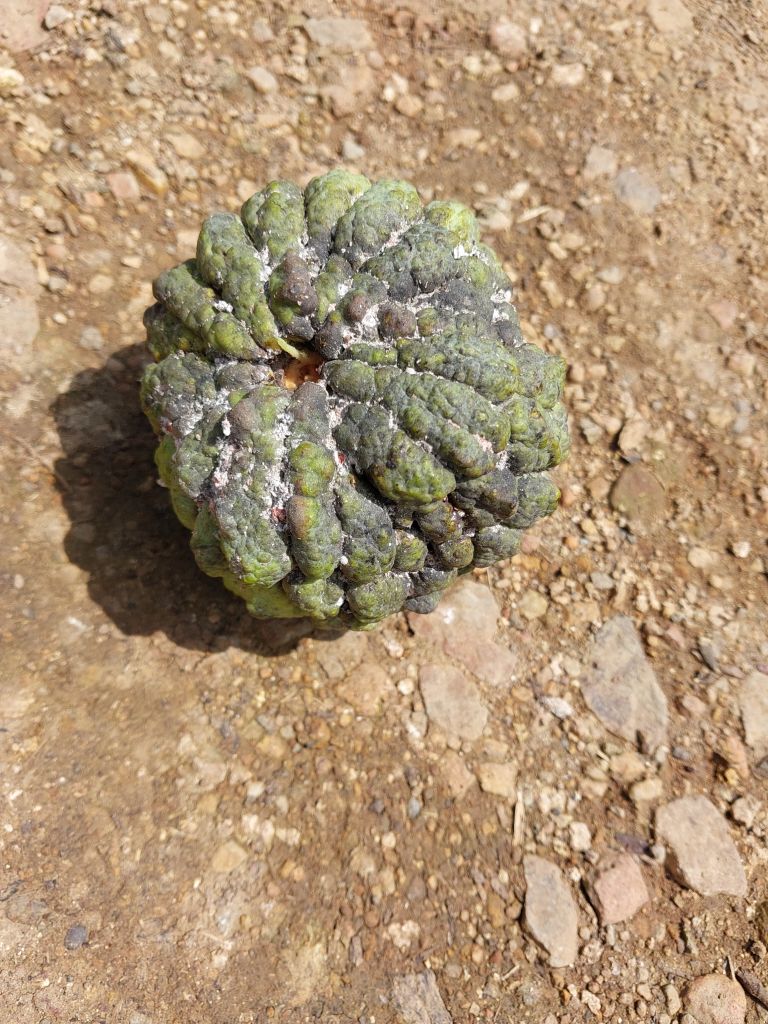
Disease label: Blank Canker